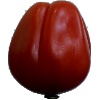
Label: tomato_heart